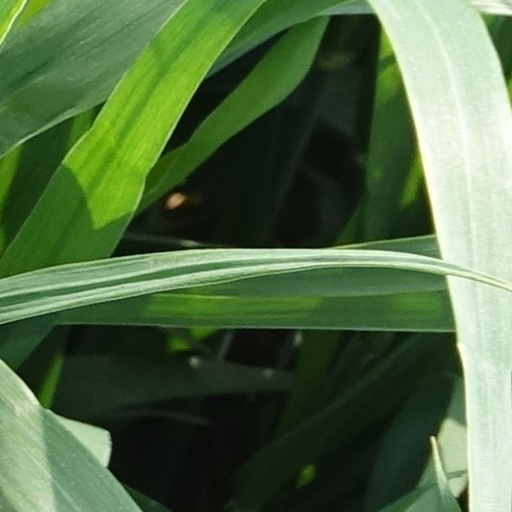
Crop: wheat